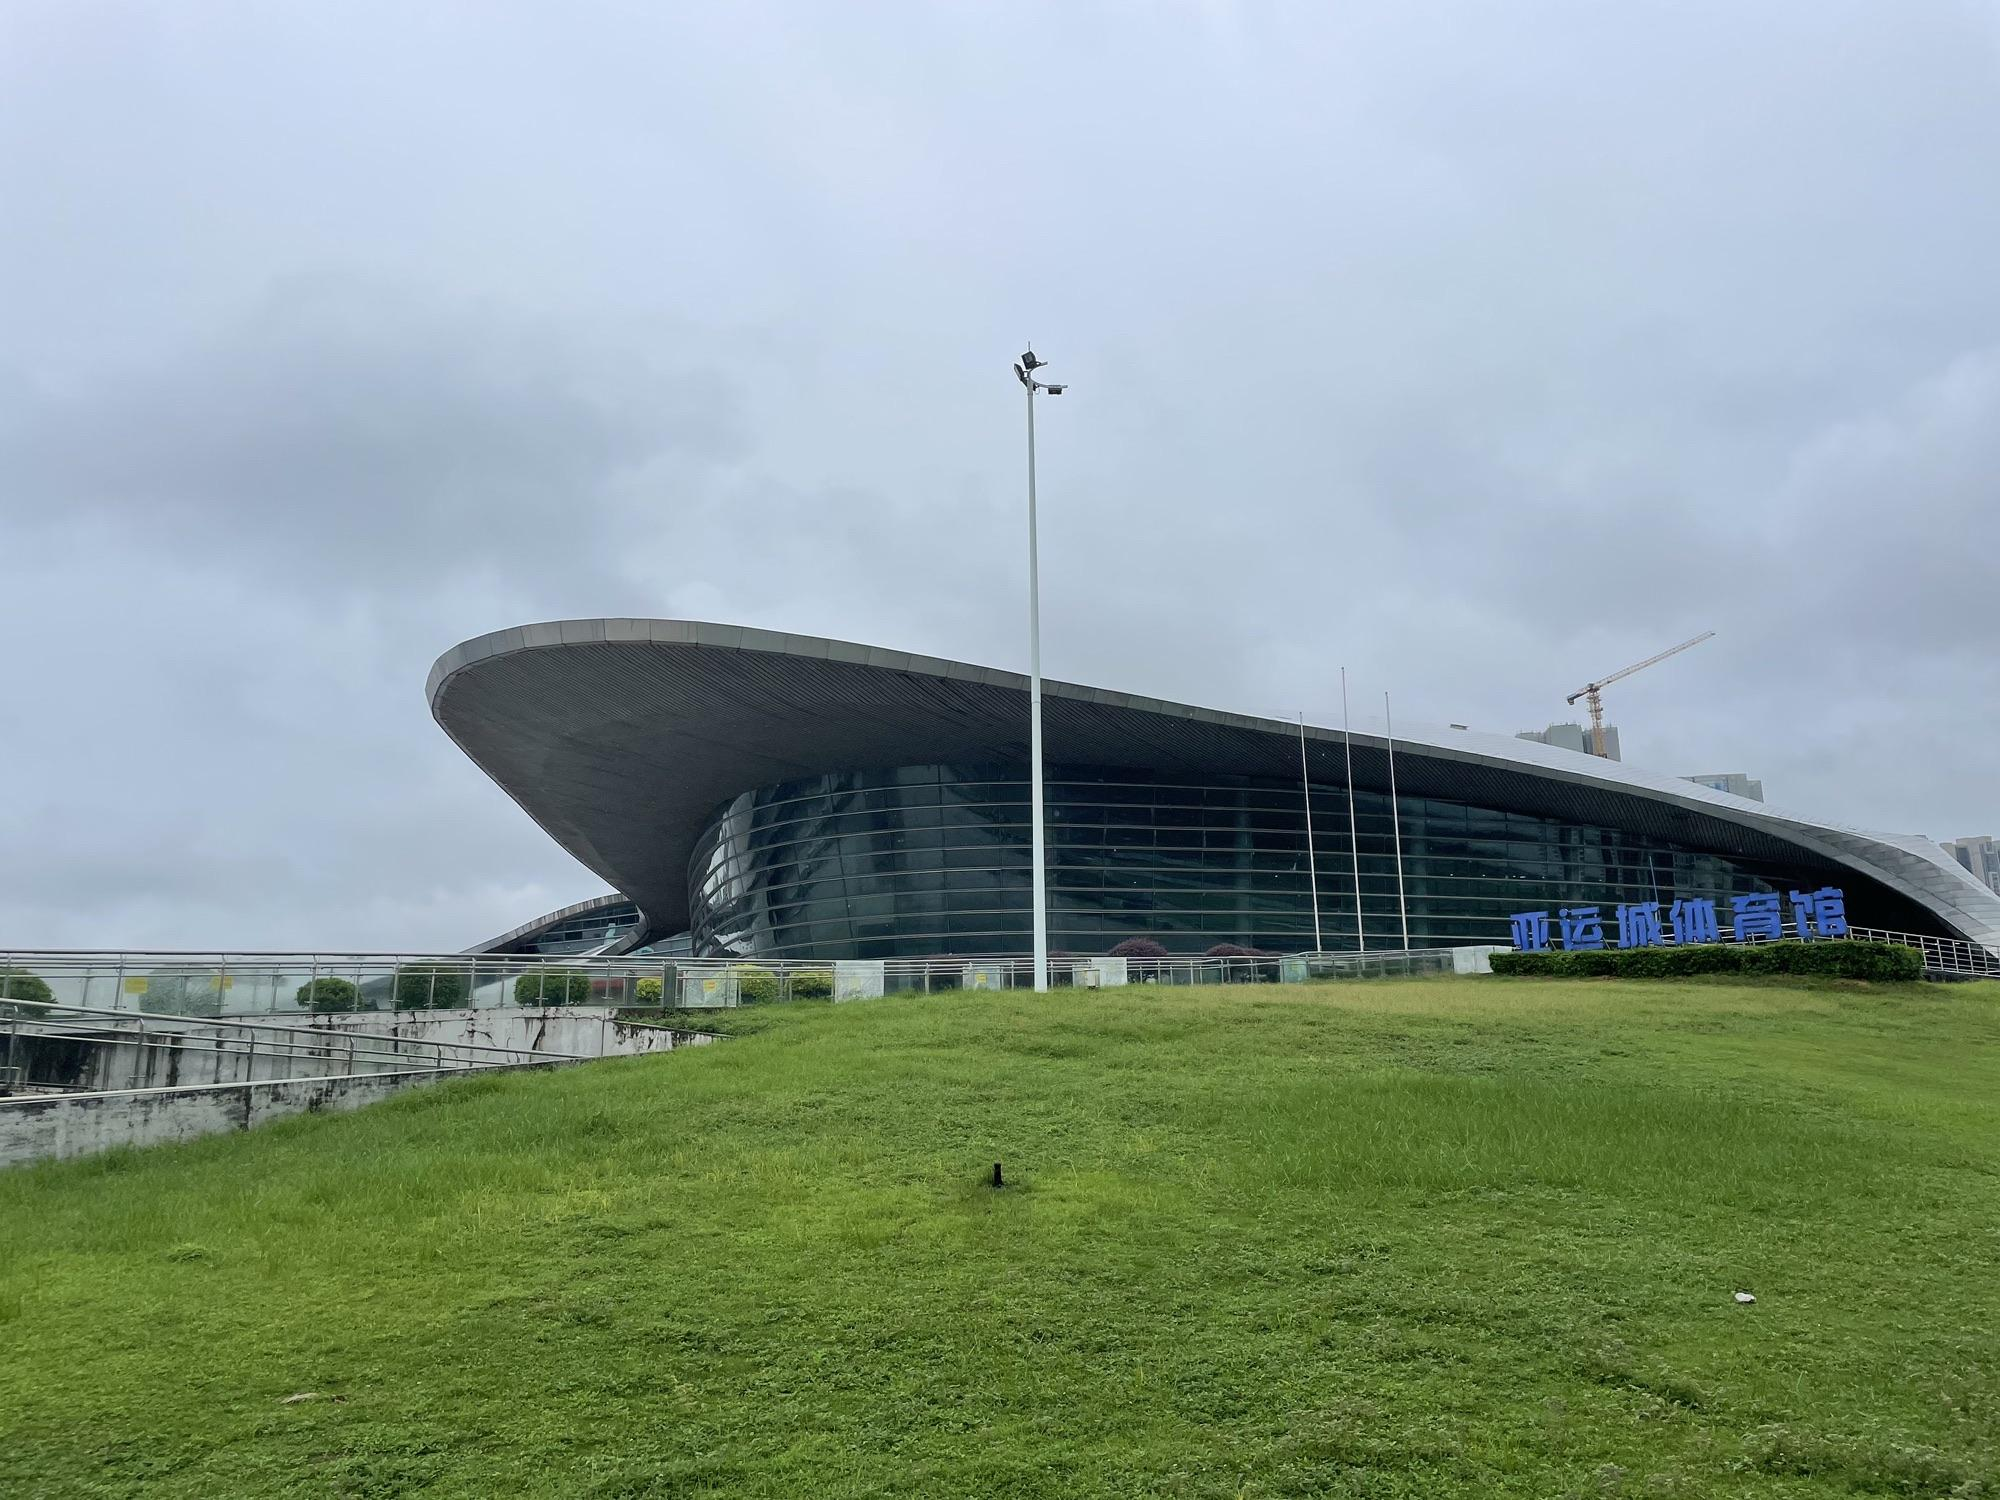
地标名称：亚运体育馆
所在城市：广州市·番禺区